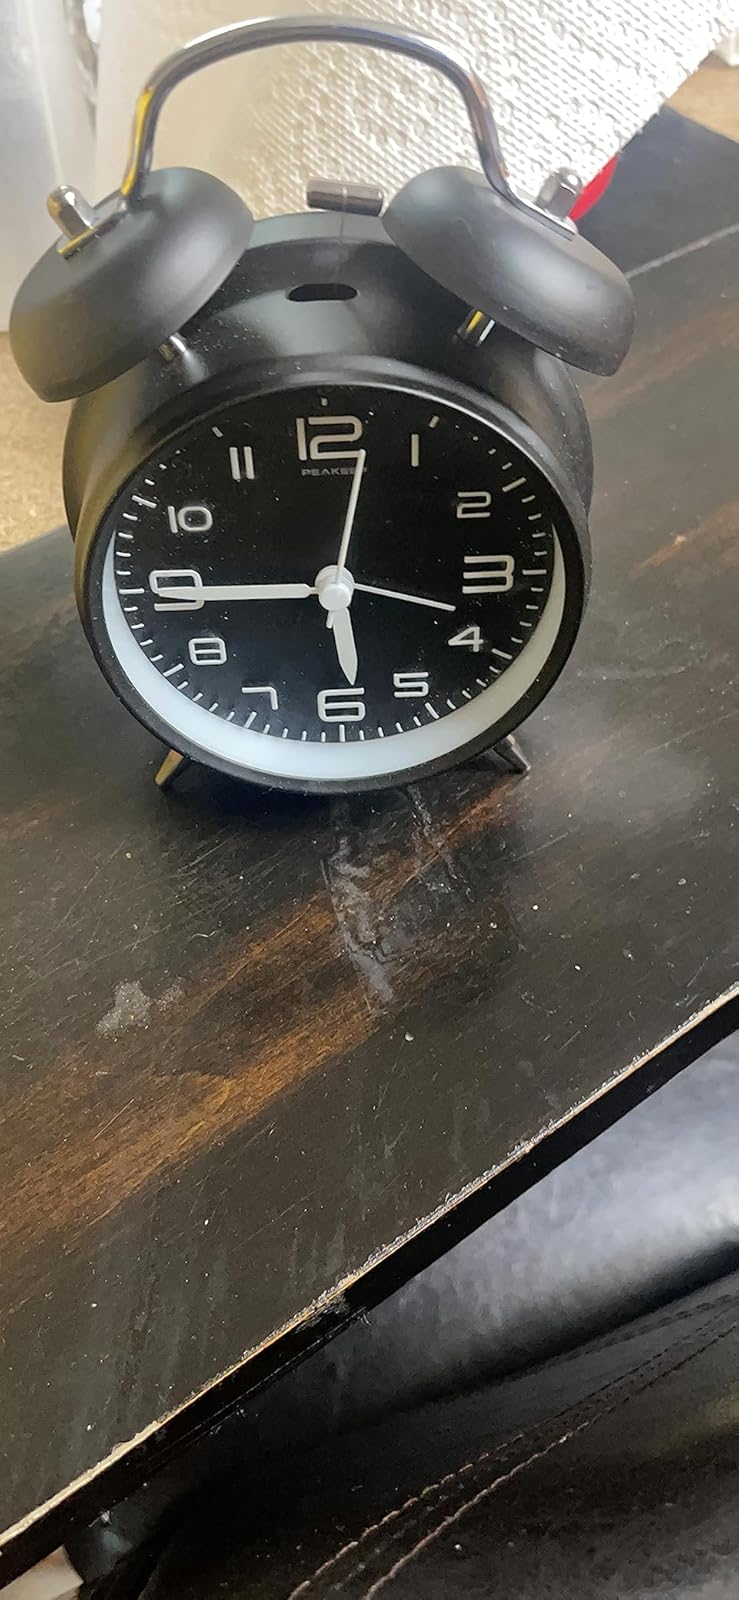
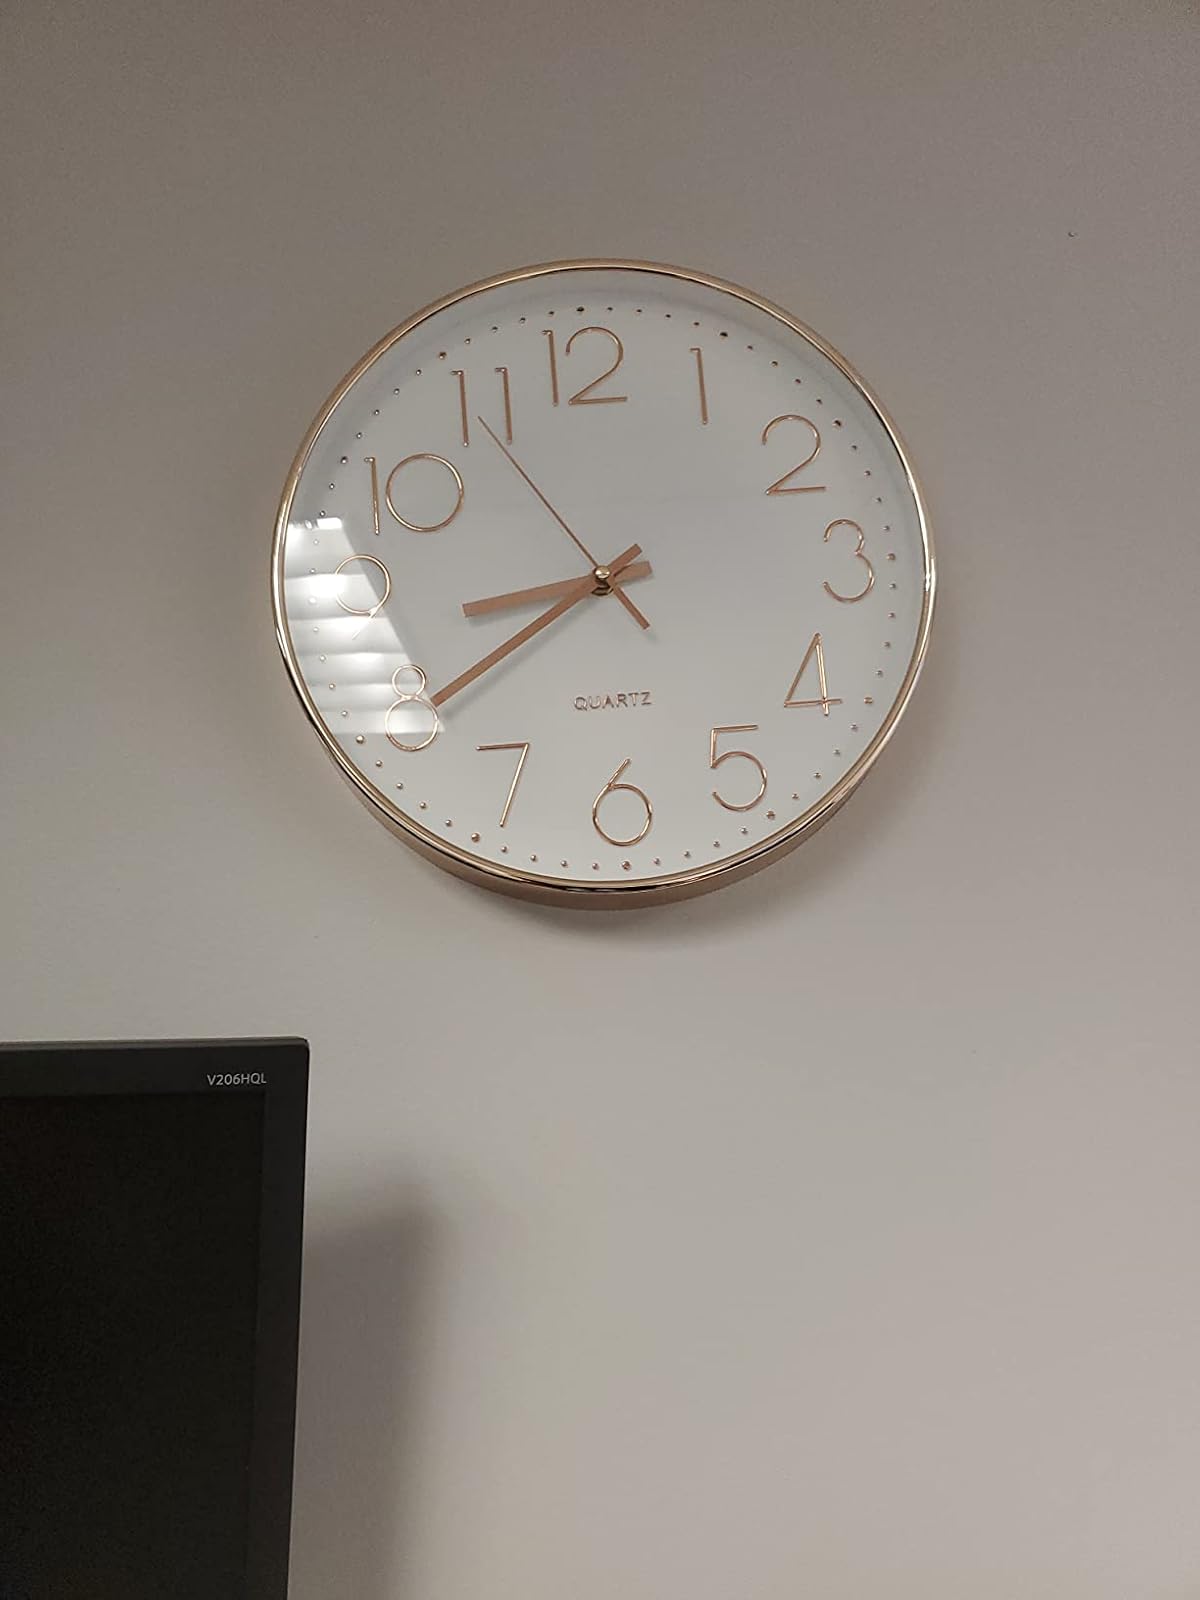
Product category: clock
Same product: no